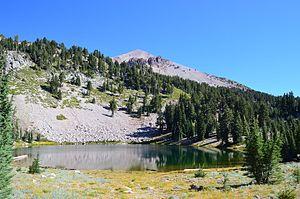
Le lac Emerald est un lac américain dans le comté de Shasta, en Californie. Il est situé à 2 470 mètres d'altitude au sein du parc national volcanique de Lassen.